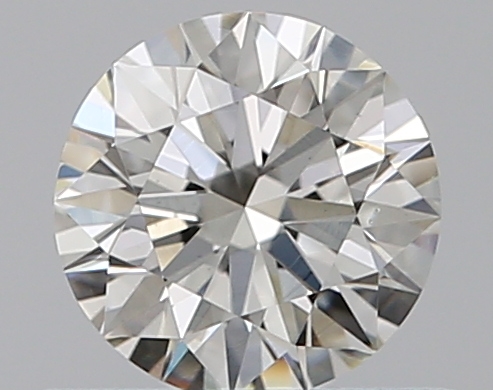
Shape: round
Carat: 0.5
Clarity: VS2
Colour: I
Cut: EX
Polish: EX
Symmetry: EX
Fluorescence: N
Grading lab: GIA
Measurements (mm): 5.07 x 5.1 x 3.15